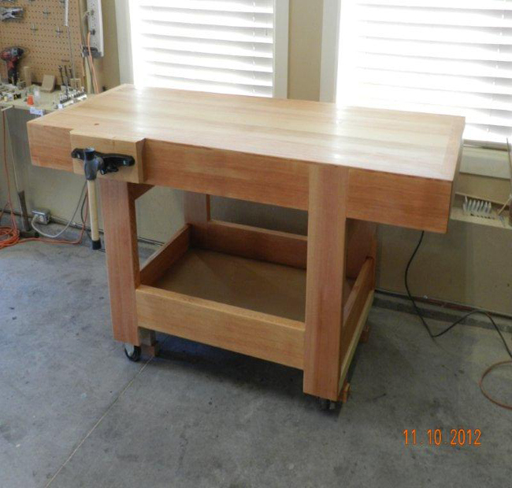
shows design of finished workbench built from this how to article .